Kew Gardens

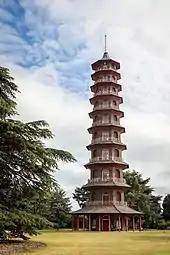
The Pagoda

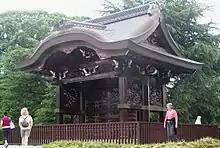
The Japanese Gateway (Chokushi-Mon)

The Palm House (1844–1848) was the result of cooperation between architect Decimus Burton and iron founder Richard Turner, and continues upon the glass house design principles developed by John Claudius Loudon and Joseph Paxton. A space frame of wrought iron arches, held together by horizontal tubular structures containing long prestressed cables, supports glass panes which were originally tinted green with copper oxide to reduce the significant heating effect. The high central nave is surrounded by a walkway at height, allowing visitors a closer look upon the palm tree crowns. In front of the Palm House on the east side are the Queen's Beasts, ten statues of animals bearing shields. They are Portland stone replicas of originals done by James Woodford and were placed here in 1958.